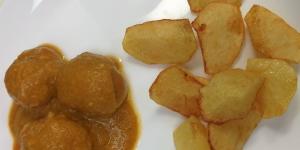
albondigas en salsa facil y rapida